Ashland Brewing Company

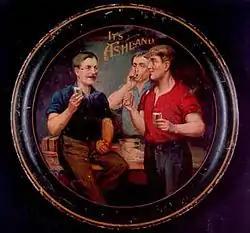
An old metal serving tray, advertising "Ashland Beer".

The Ashland Brewing Company was a small regional brewery, located in the northern Wisconsin city of Ashland. It was founded in 1874 and had an annual capacity of over 12,500 barrels.